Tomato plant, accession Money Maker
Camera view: horizontal (90 deg, fisheye); turntable rotation: 60 degrees
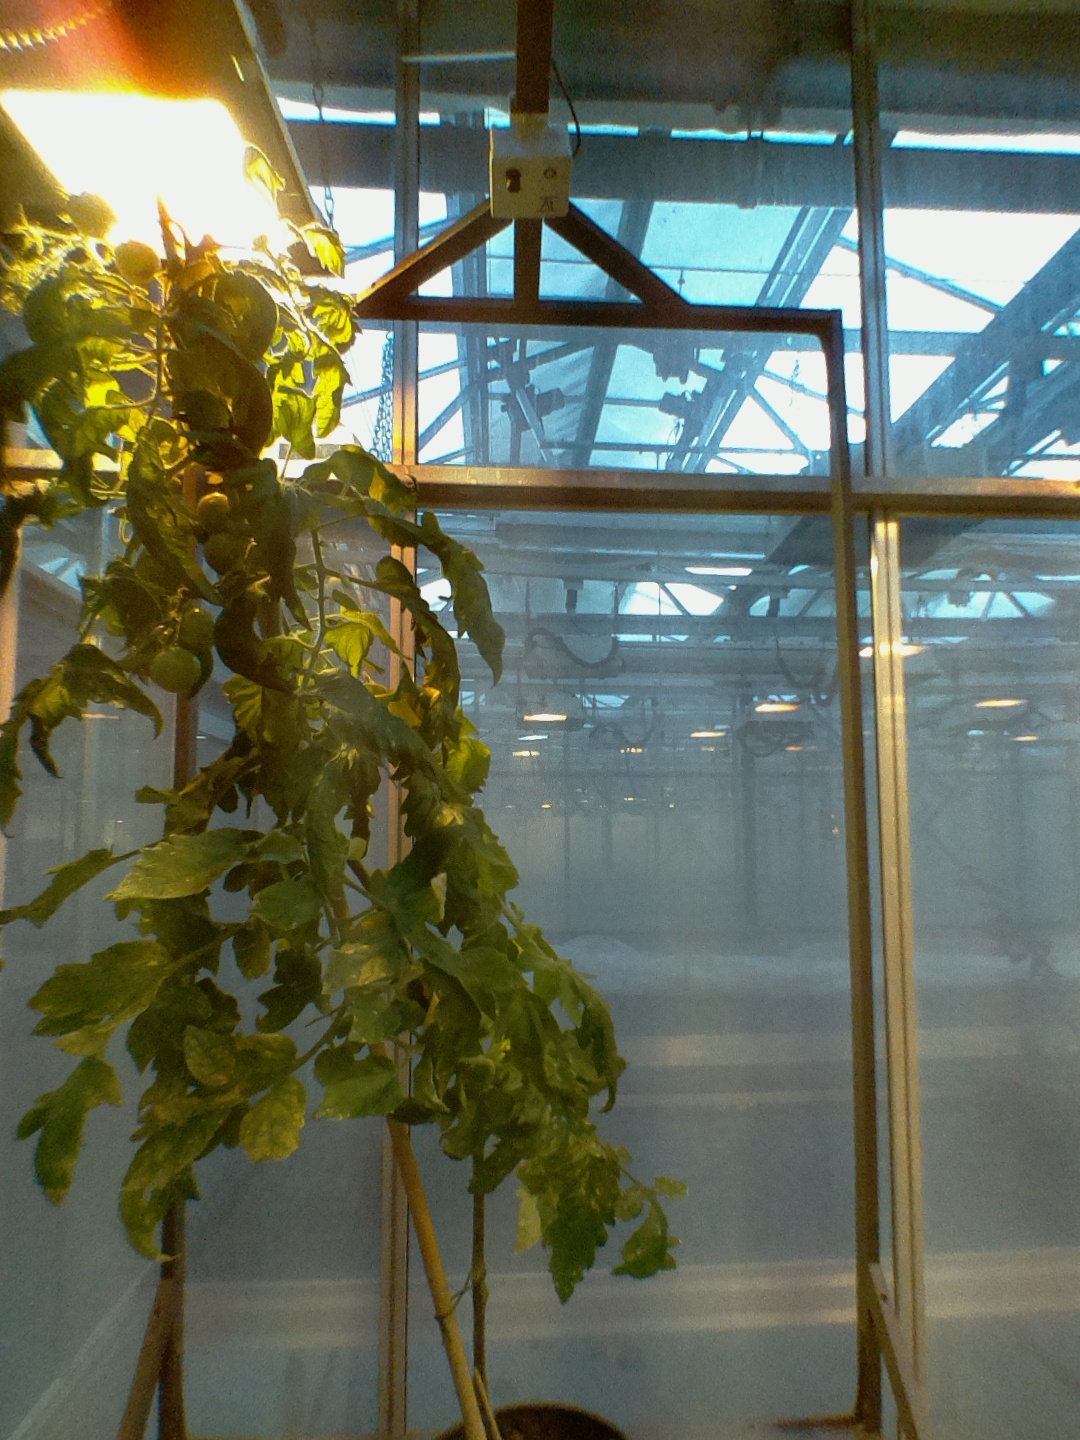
BBCH growth stage 76: 60%-70% of final fruit size